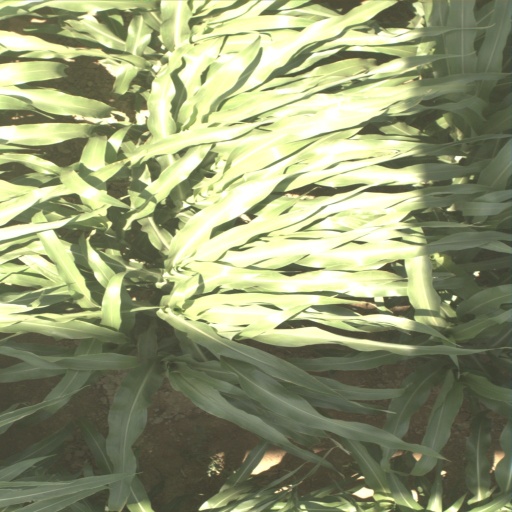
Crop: sorghum